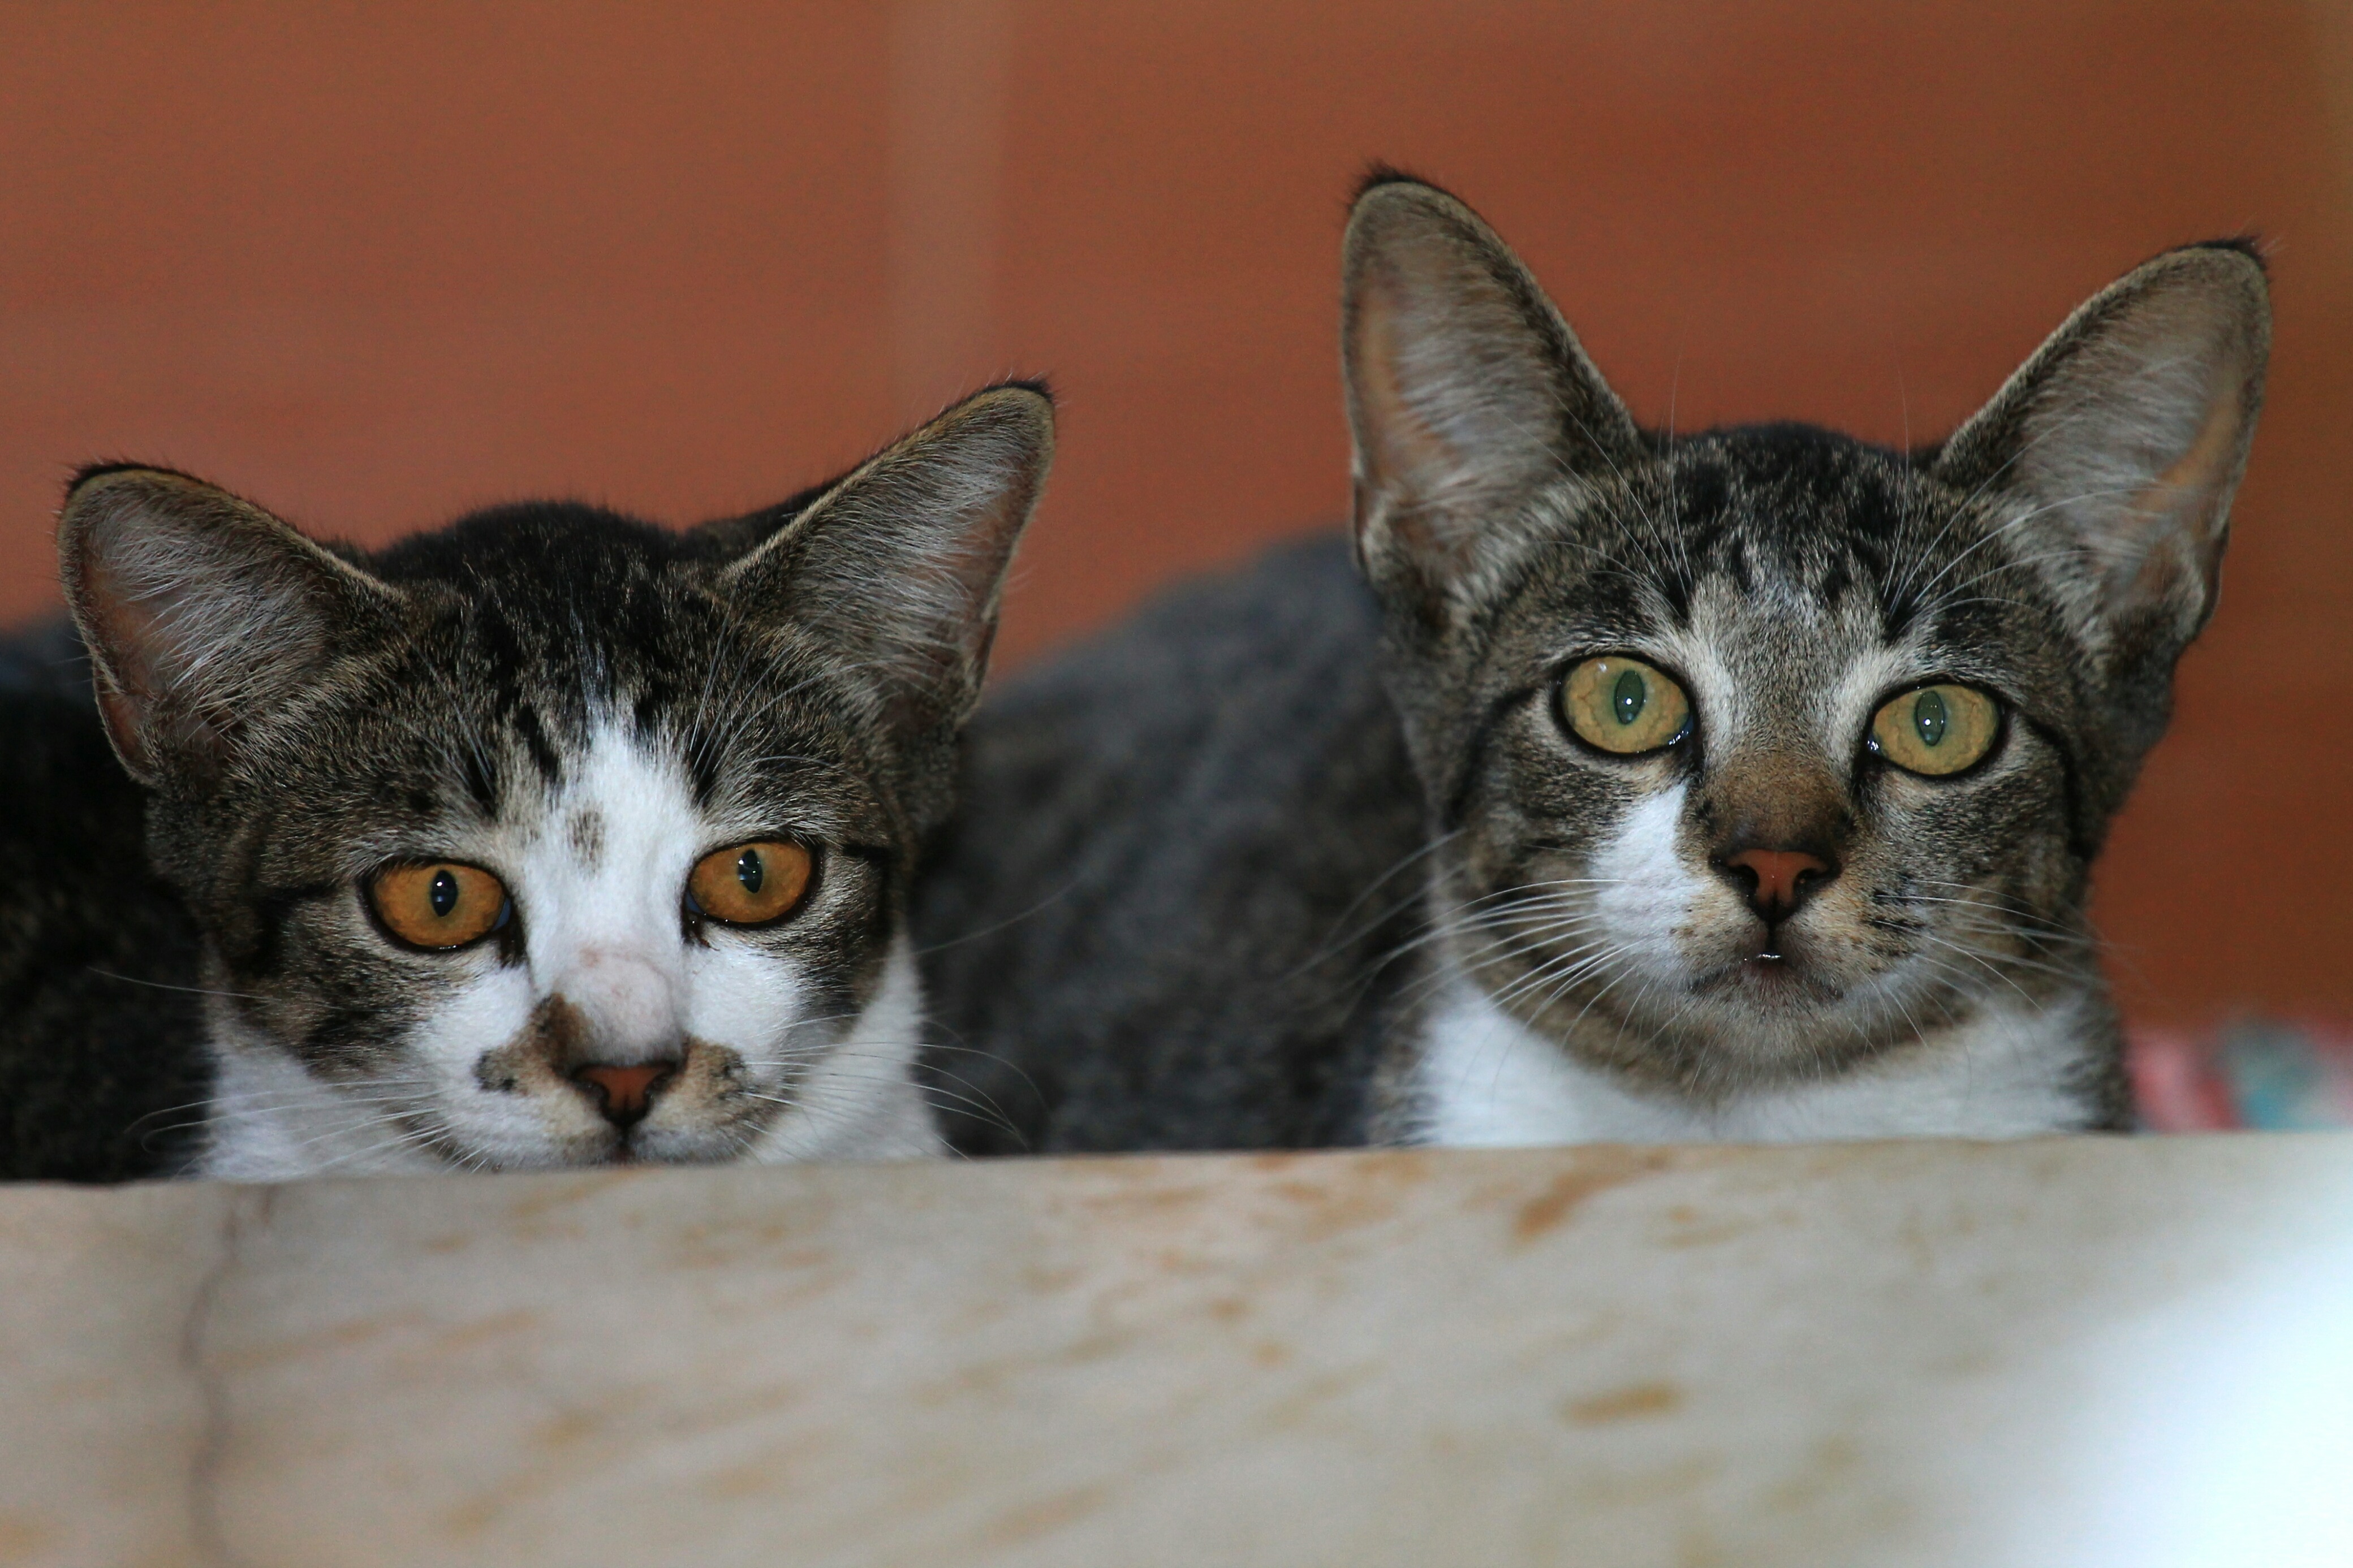
kitten, cat, feline, mammal, fauna, cats, whiskers, animals, vertebrate, european shorthair, small to medium sized cats, cat like mammal, domestic short haired cat, american shorthair